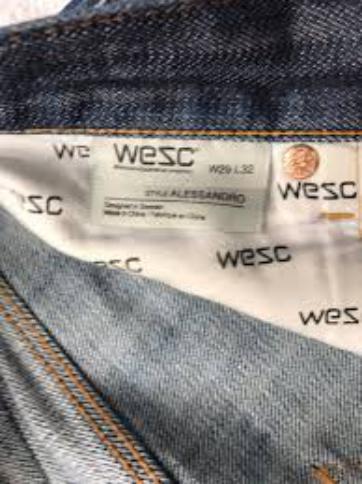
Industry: Clothes